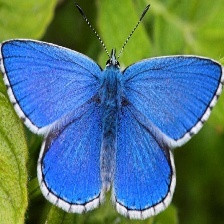
Species: ADONIS
Butterfly family (ImageNet category): lycaenid_butterfly